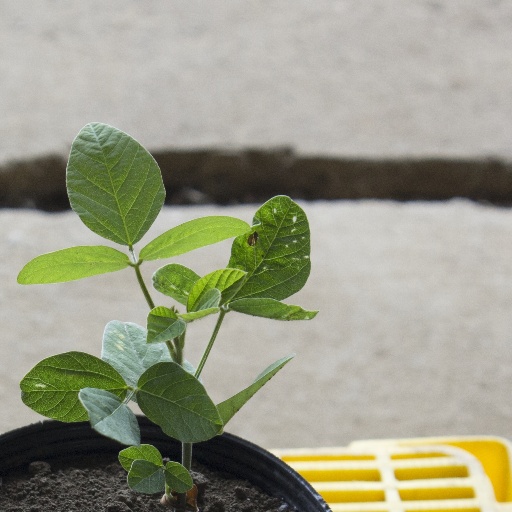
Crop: soybean